Diamela Eltit

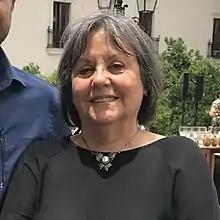
Diamela Eltit, 2018

Diamela Eltit (Santiago de Chile, 1947) is a Chilean writer and university professor. She is a recipient of the National Prize for Literature.